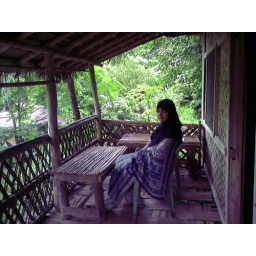
in the balcony of our cottage. from here we could see hills and river